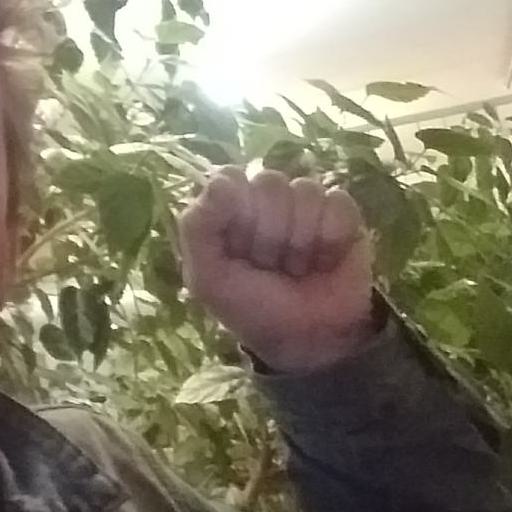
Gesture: fist